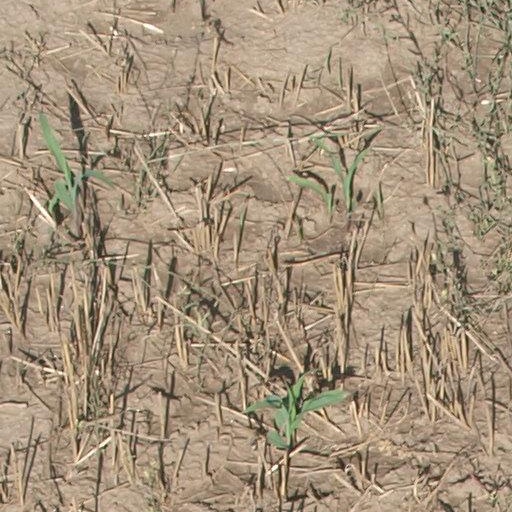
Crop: maize; corn